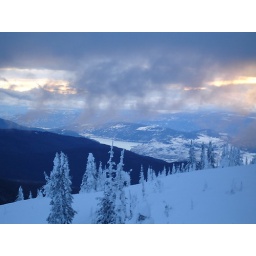
Kalamalka lake in the winter, from the top of the Alpine Meadows area, Silver Star mountain resort.